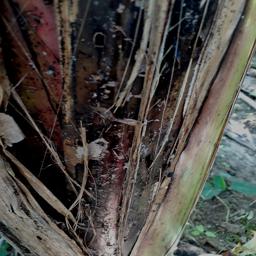
Label: BACTERIAL SOFT ROT